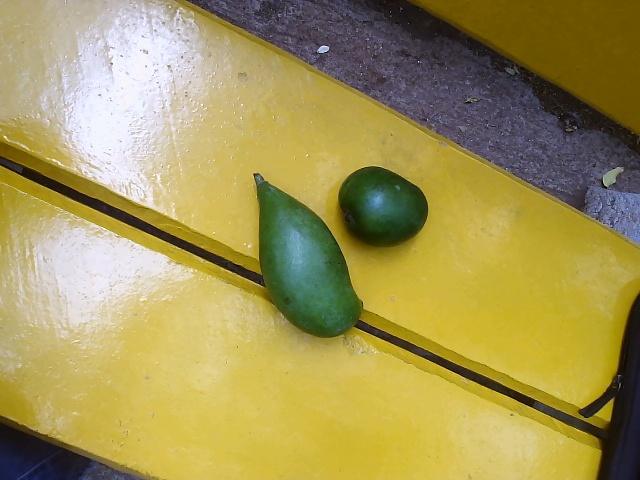
Label: Raw_Mango